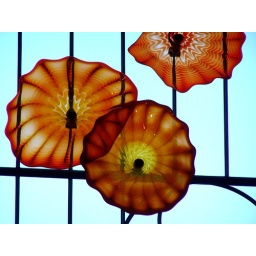
Close-up of window in Union Station, formerly a train station, was converted to a court house in 1998, if memory serves.